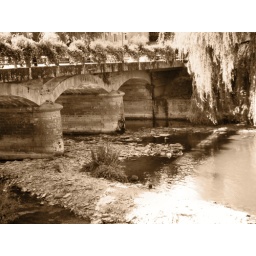
The river was so peaceful with the sun reflecting off the ripples in the water